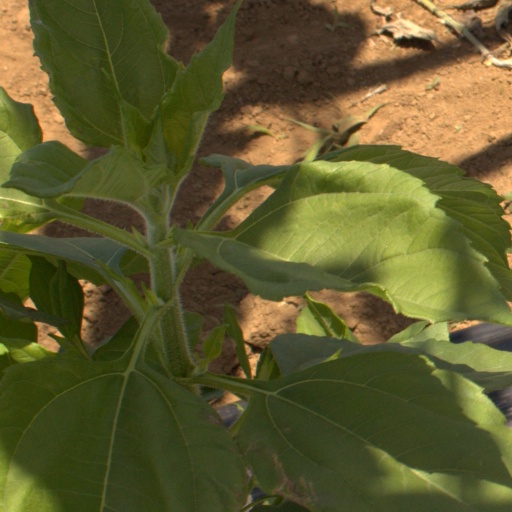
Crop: Jerusalem artichoke